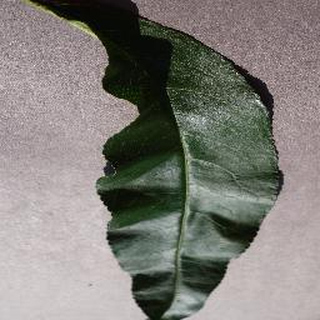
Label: healthy_peach